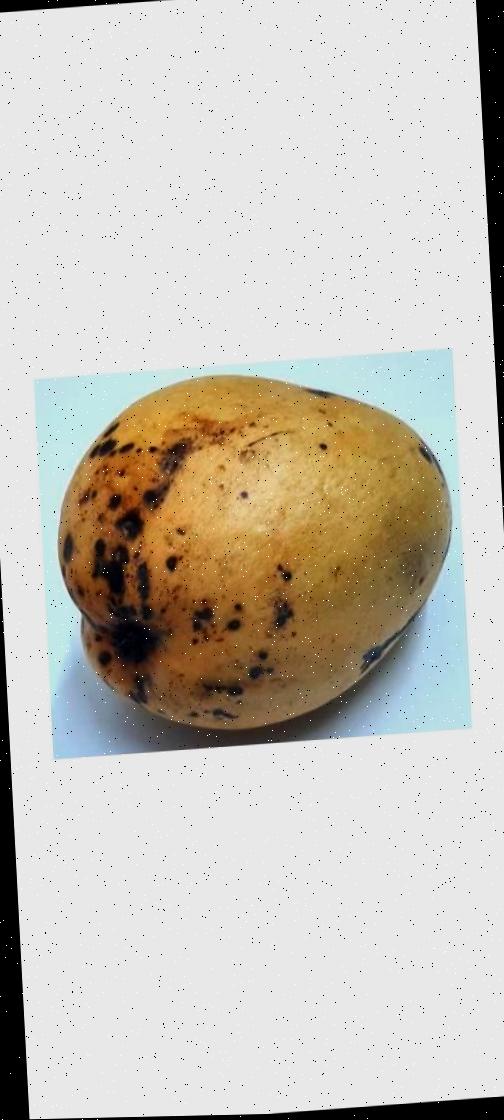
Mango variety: Bari-11